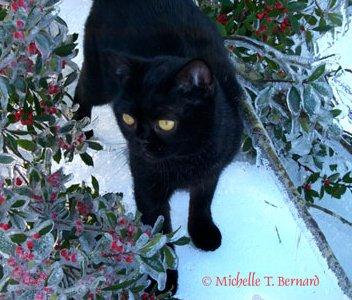
Breed: Bombay